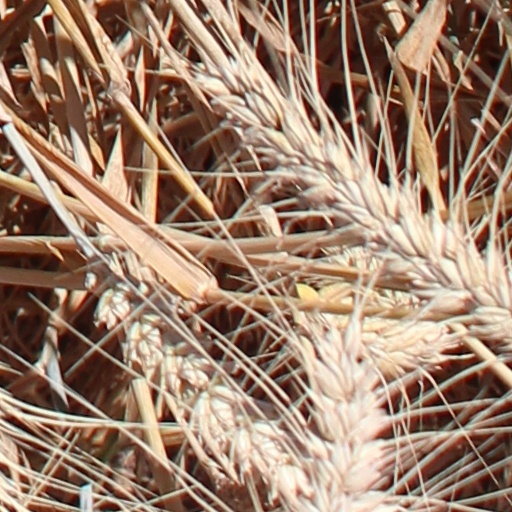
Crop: wheat